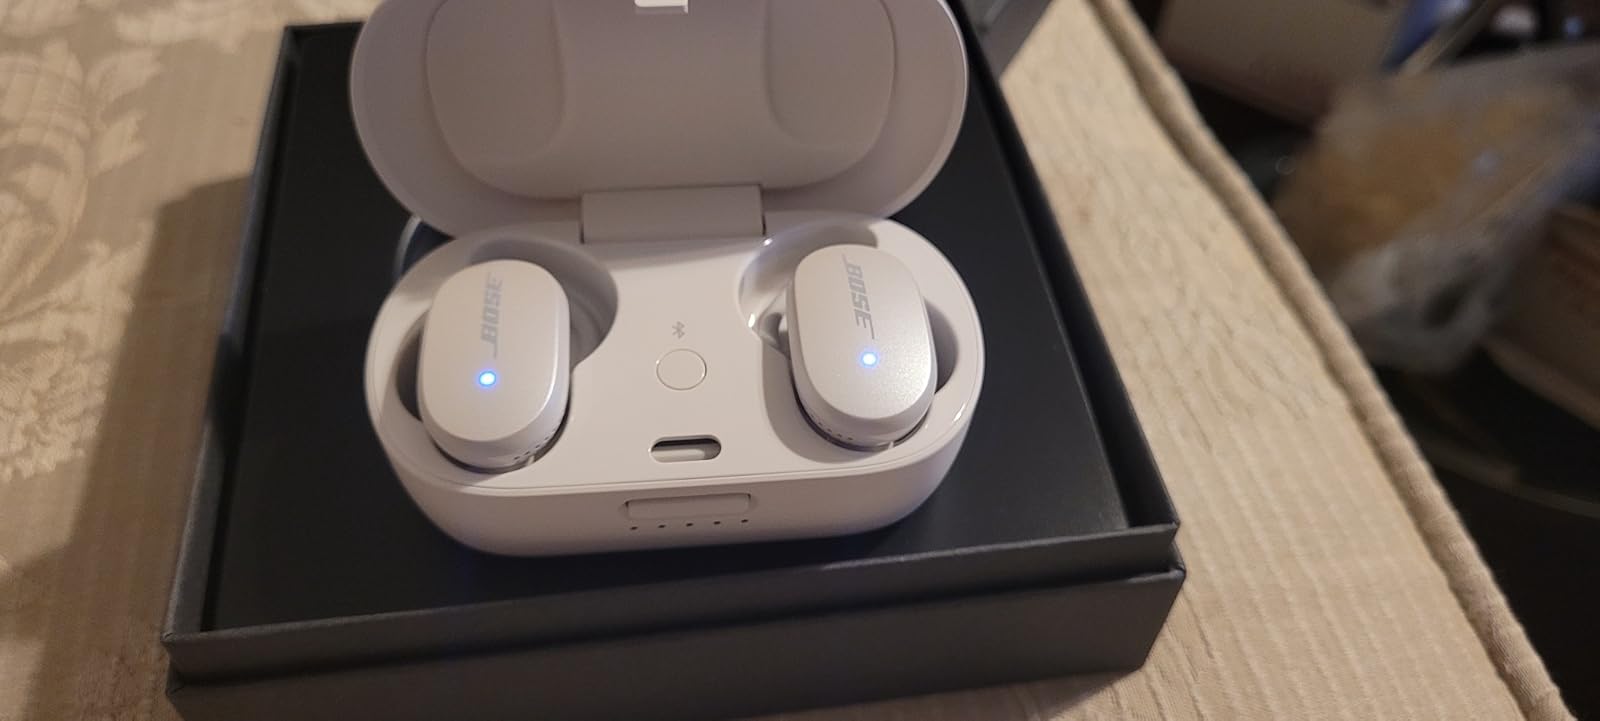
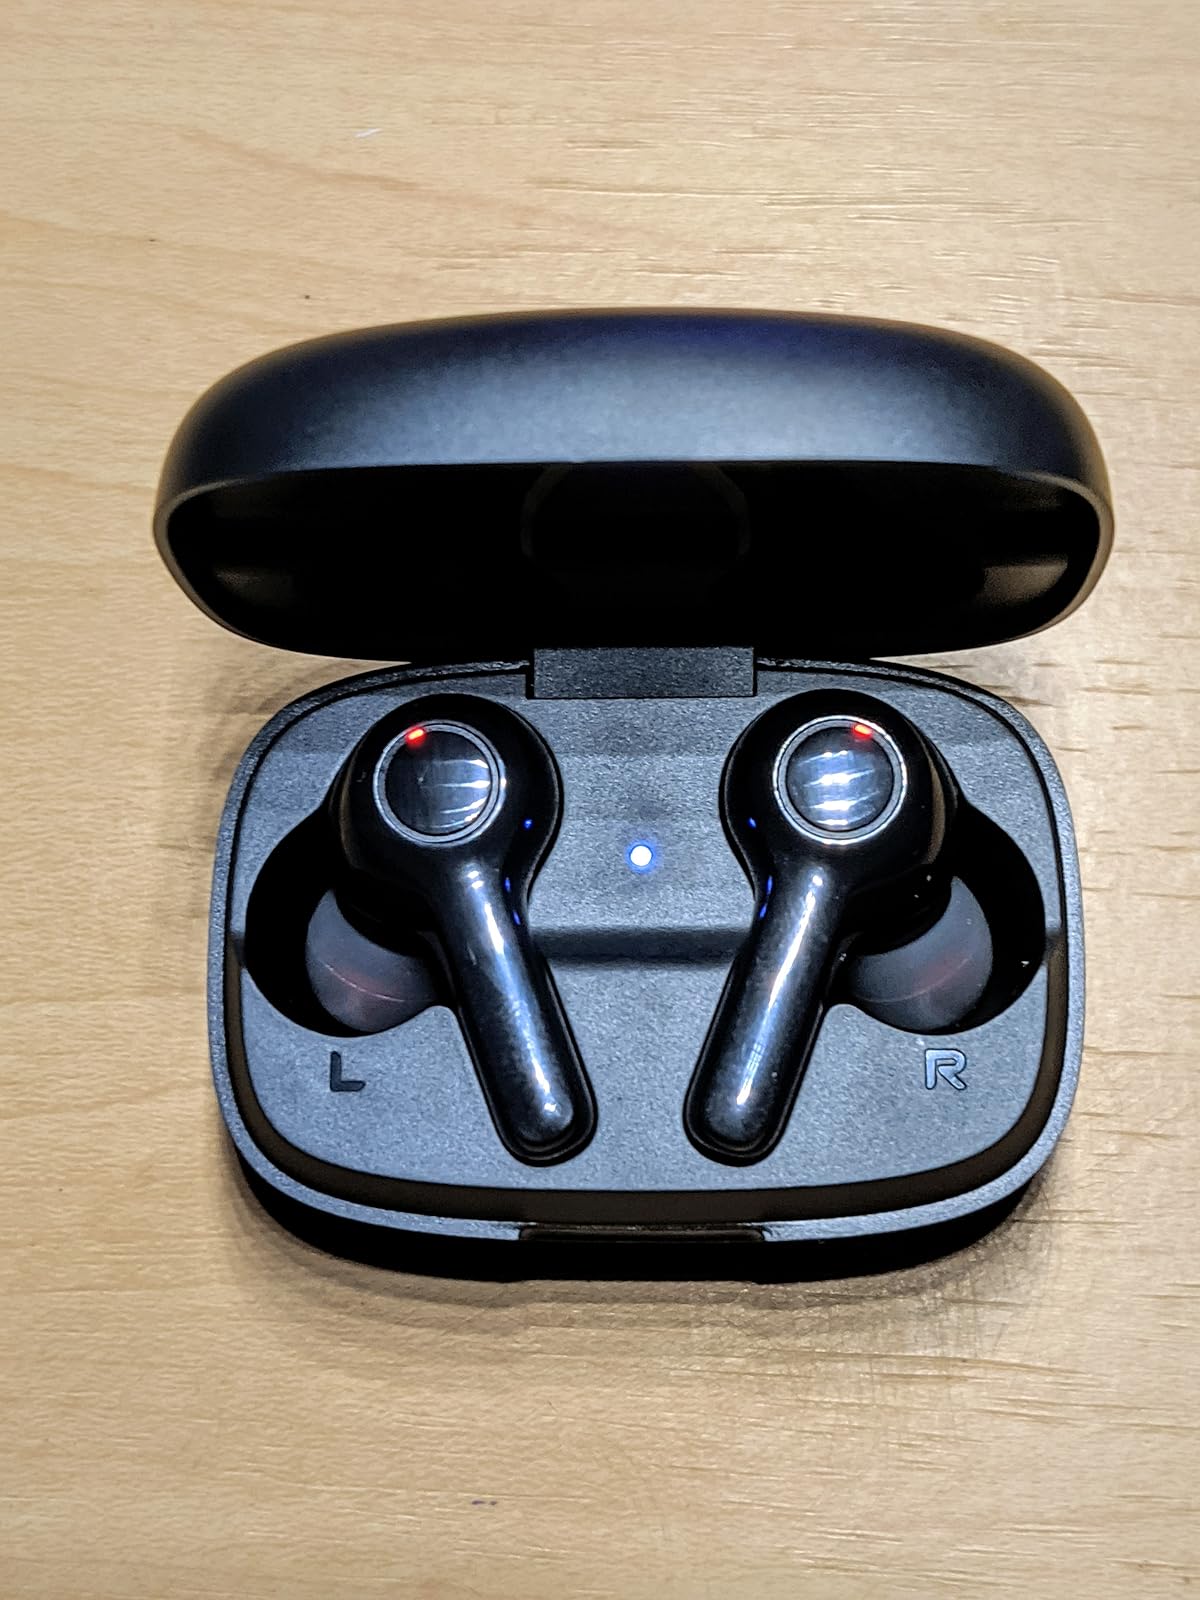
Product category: earbuds
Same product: no